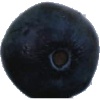
Label: Blueberry 1